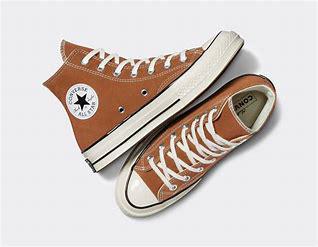
Brand: Converse
Model: Chuck 70